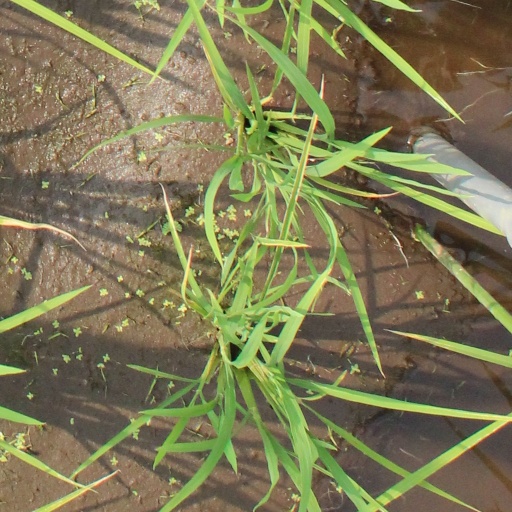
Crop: rice